André Slomszynski

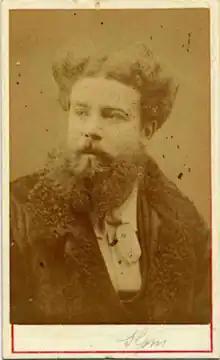
Photo of Slomszynski (Lausanne, about 1874)

André Amédée Gustave Slomszynski, Słomczyński or Slomczynski, known professionally as Slom (9 July 1844 – 27 December 1909), was a French painter, engraver, illustrator and cartographer of Polish origin. A former communard, he lived from 1871 to 1880 in exile in Switzerland.